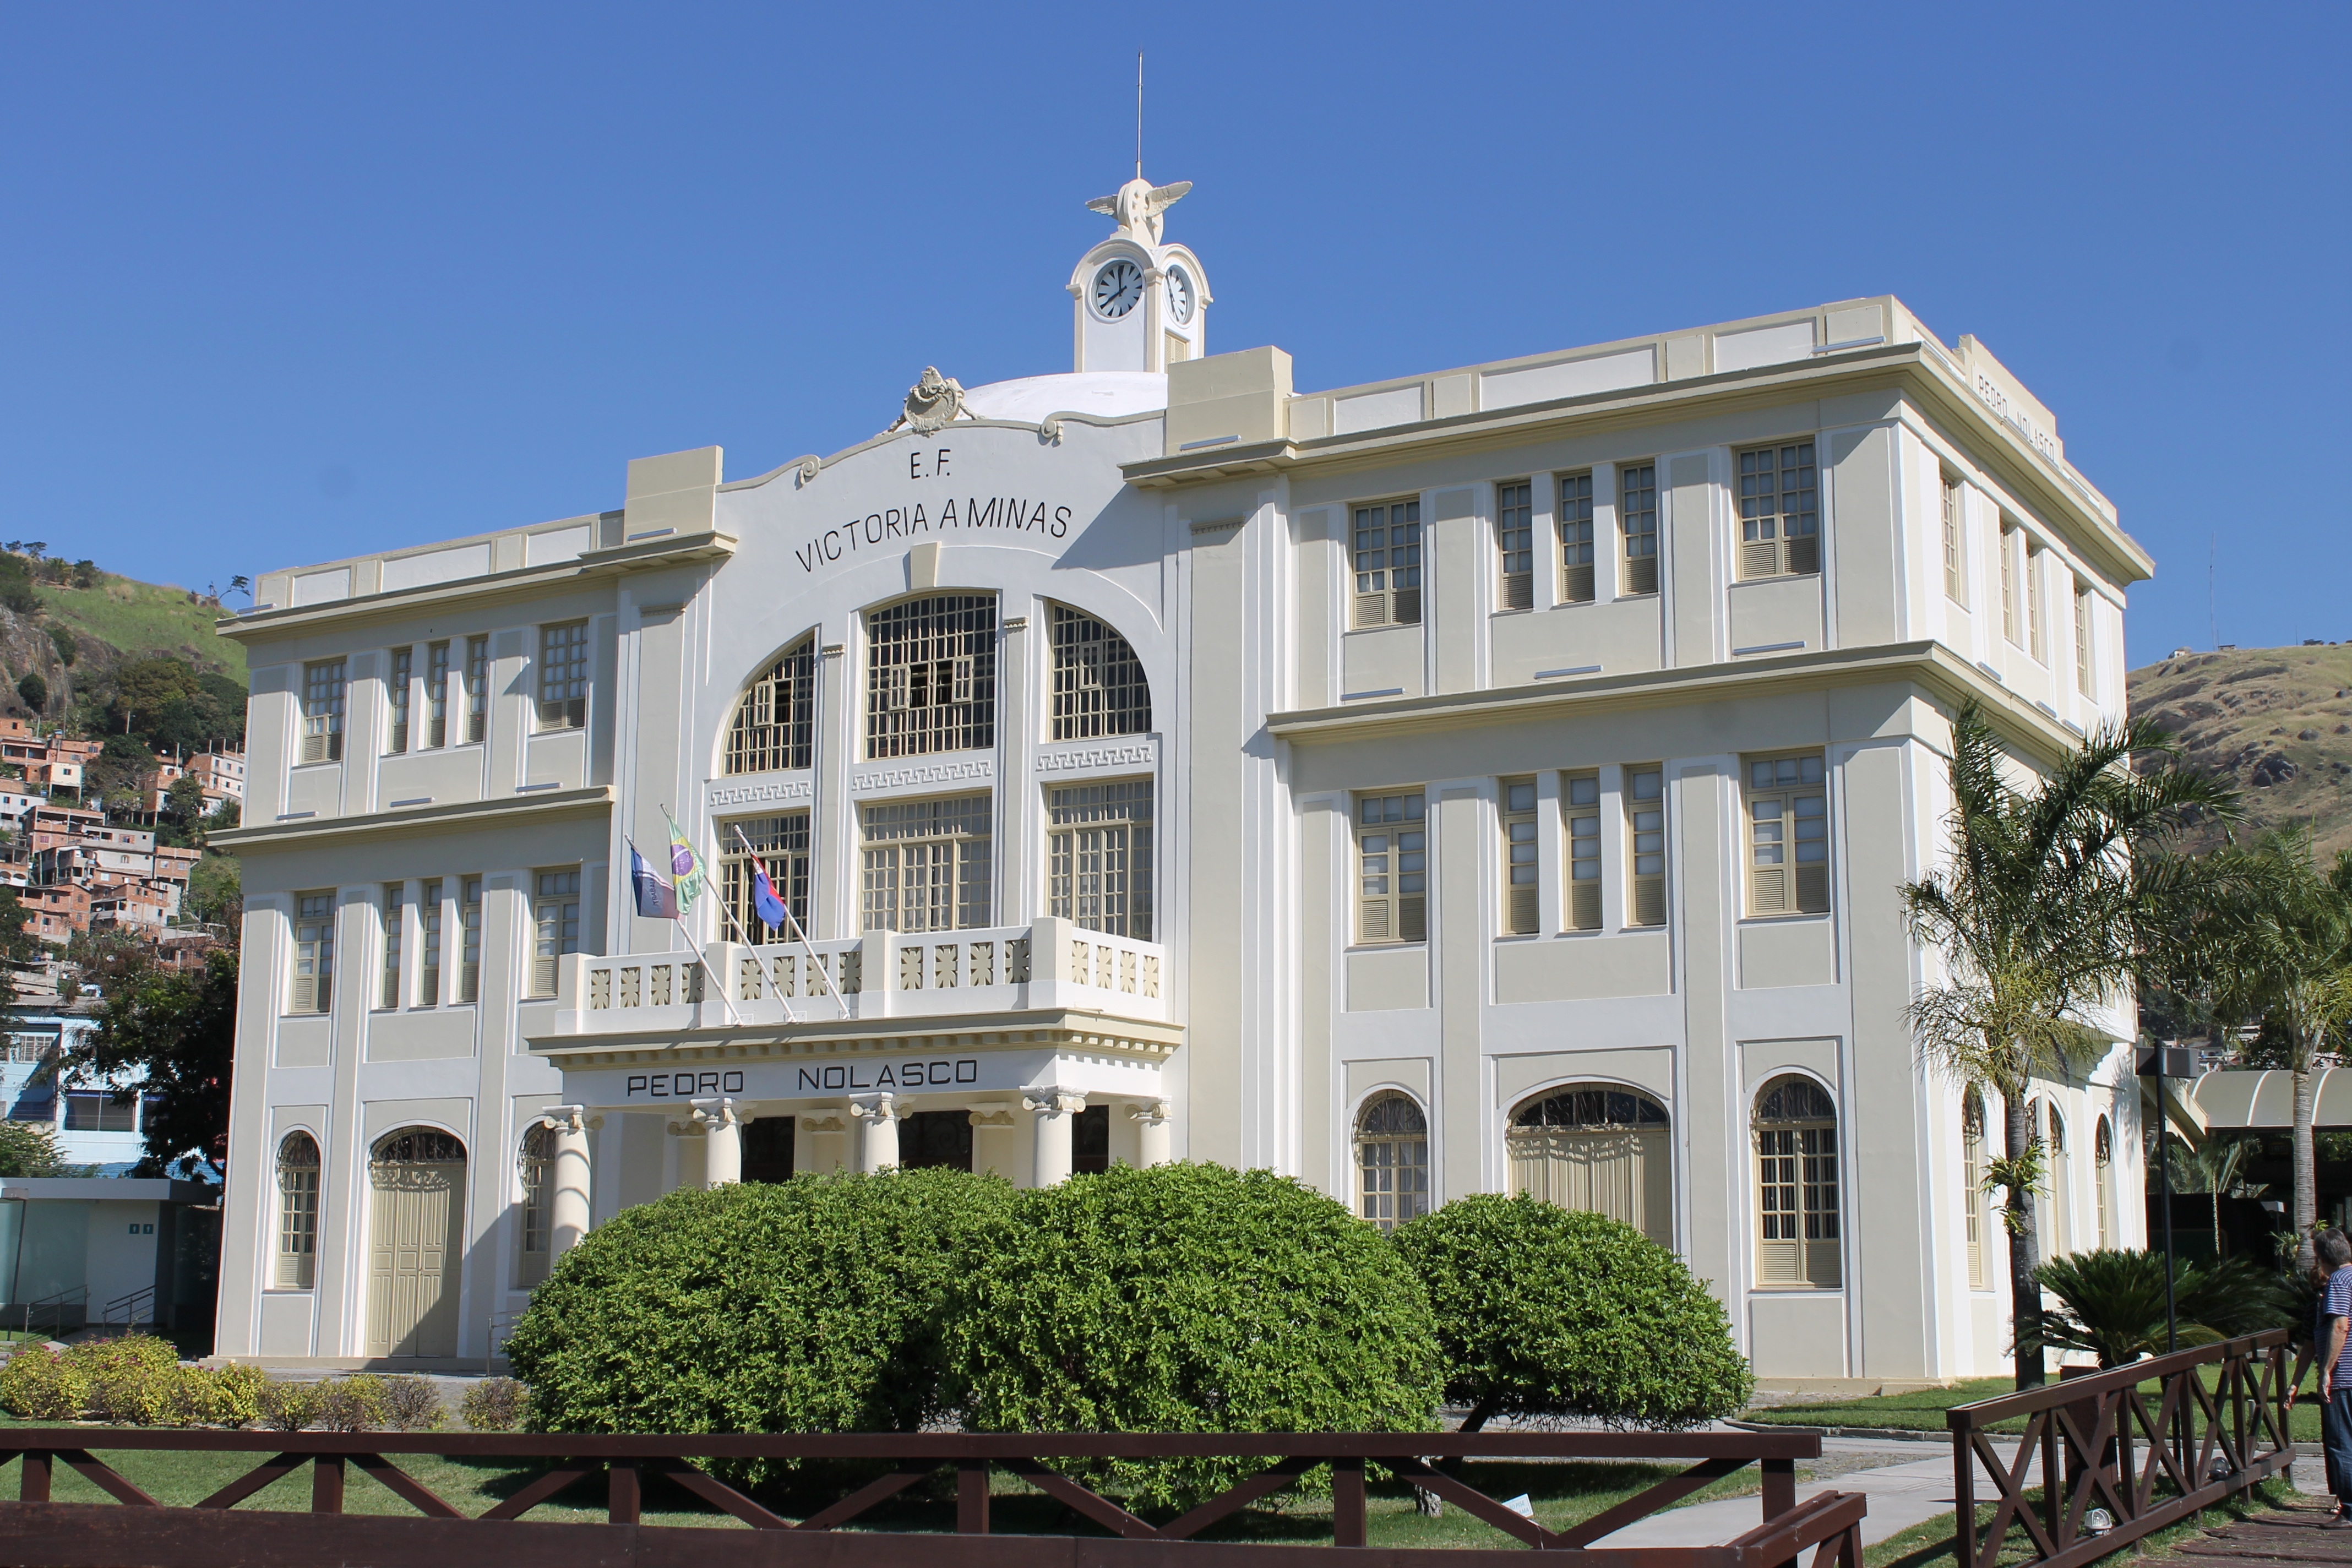
architecture, railway, antique, villa, mansion, house, building, palace, old, train, smoke, museum, station, landmark, facade, estate, railway station, courthouse, station clock, holy spirit, classical architecture, old train station, train smoke